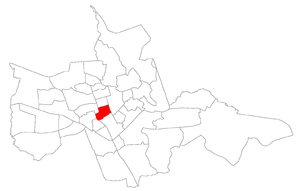
Nossa Senhora de Fátima est un quartier de la ville brésilienne de Santa Maria, Rio Grande do Sul. Le quartier est situé dans district de Sede.